Camp bed

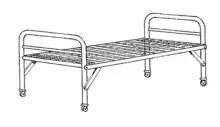
Camp bed

A camp bed is a narrow, light-weight bed, often made of sturdy cloth stretched over a folding frame. The term camp bed is common in the United Kingdom, but in North America they are often referred to as cots. Camp beds are used by the military in temporary camps and in emergency situations where large numbers of people are in need of housing after disasters. They are also used for recreational purposes, such as overnight camping trips.